Ber Zalkind

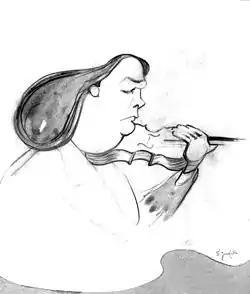
Ber Zalkind. “Cartoon of Violinist Eugène Ysaÿe.” 1913

Ber Zalkind (1878-1944) was a Lithuanian Jewish painter. He studied in Paris, France and was a member of the Artists' Association of Vilna from 1909.